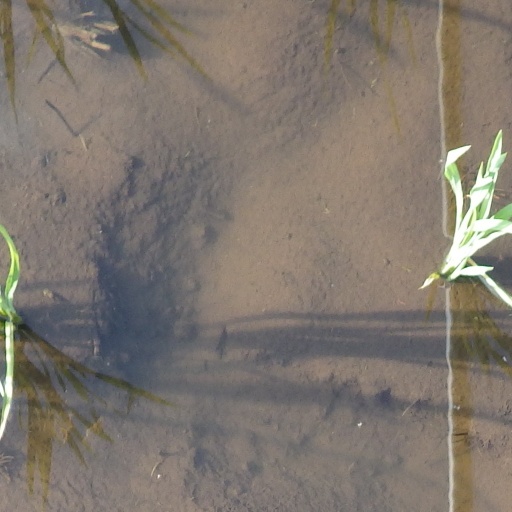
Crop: rice